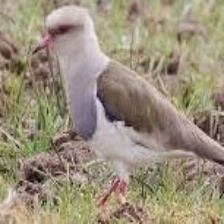
Species: ANDEAN LAPWING
Scientific name: VANELLUS RESPLENDENS